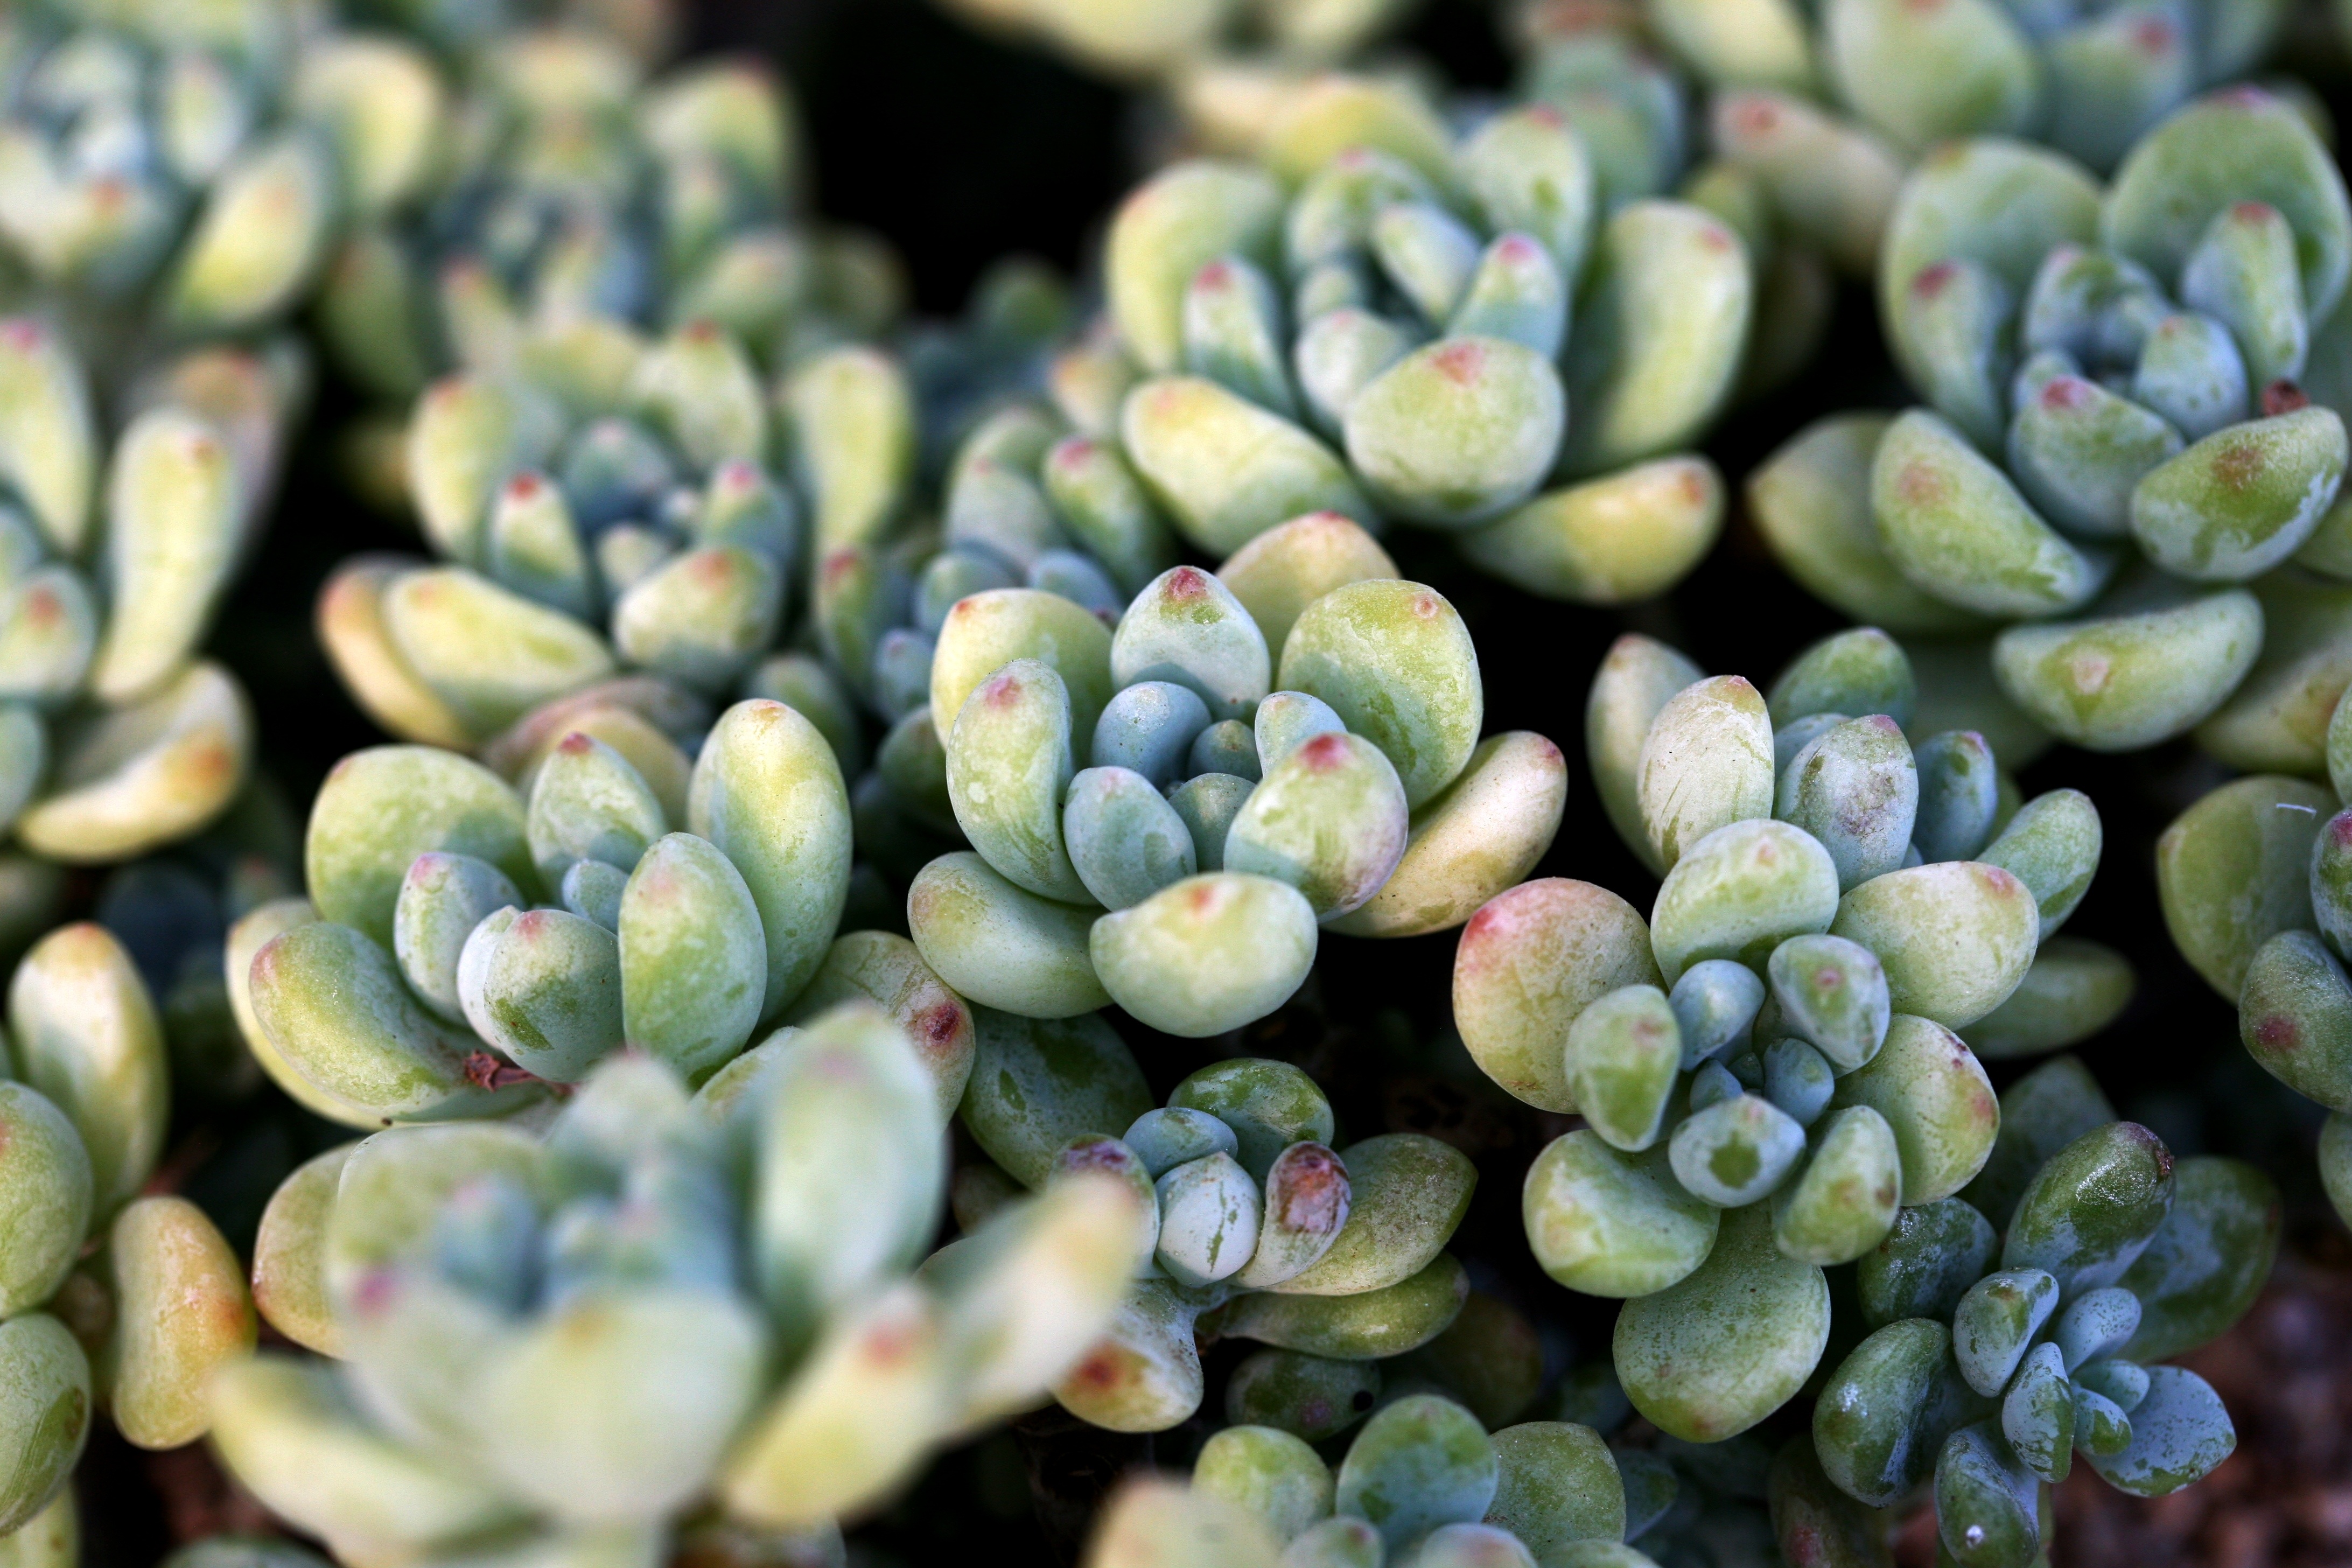
nature, cactus, plant, flower, food, green, produce, crop, botany, succulent, garden, flora, greenhouse, potted plant, plants, flowers, close up, makro, botanical garden, macro photography, flowering plant, affix, a flower garden, a fleshy plant, fleshy in this, mini potted, land plant